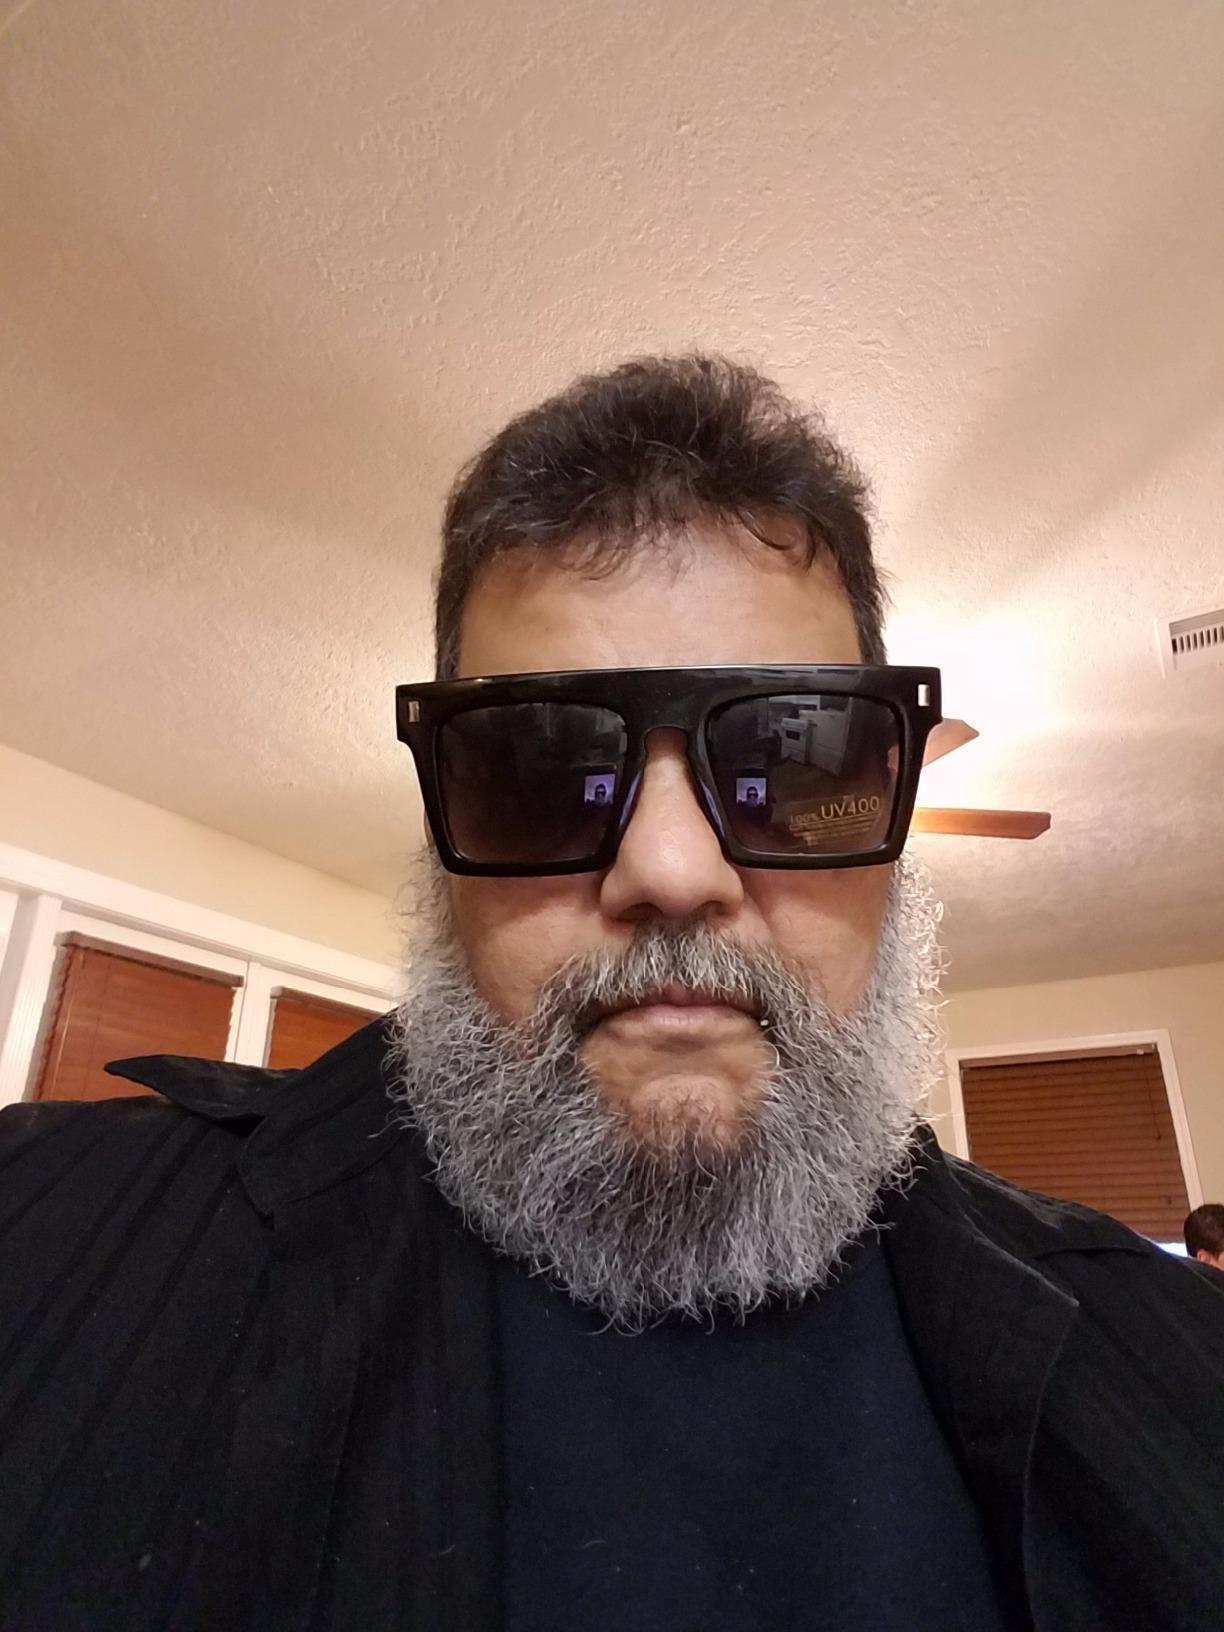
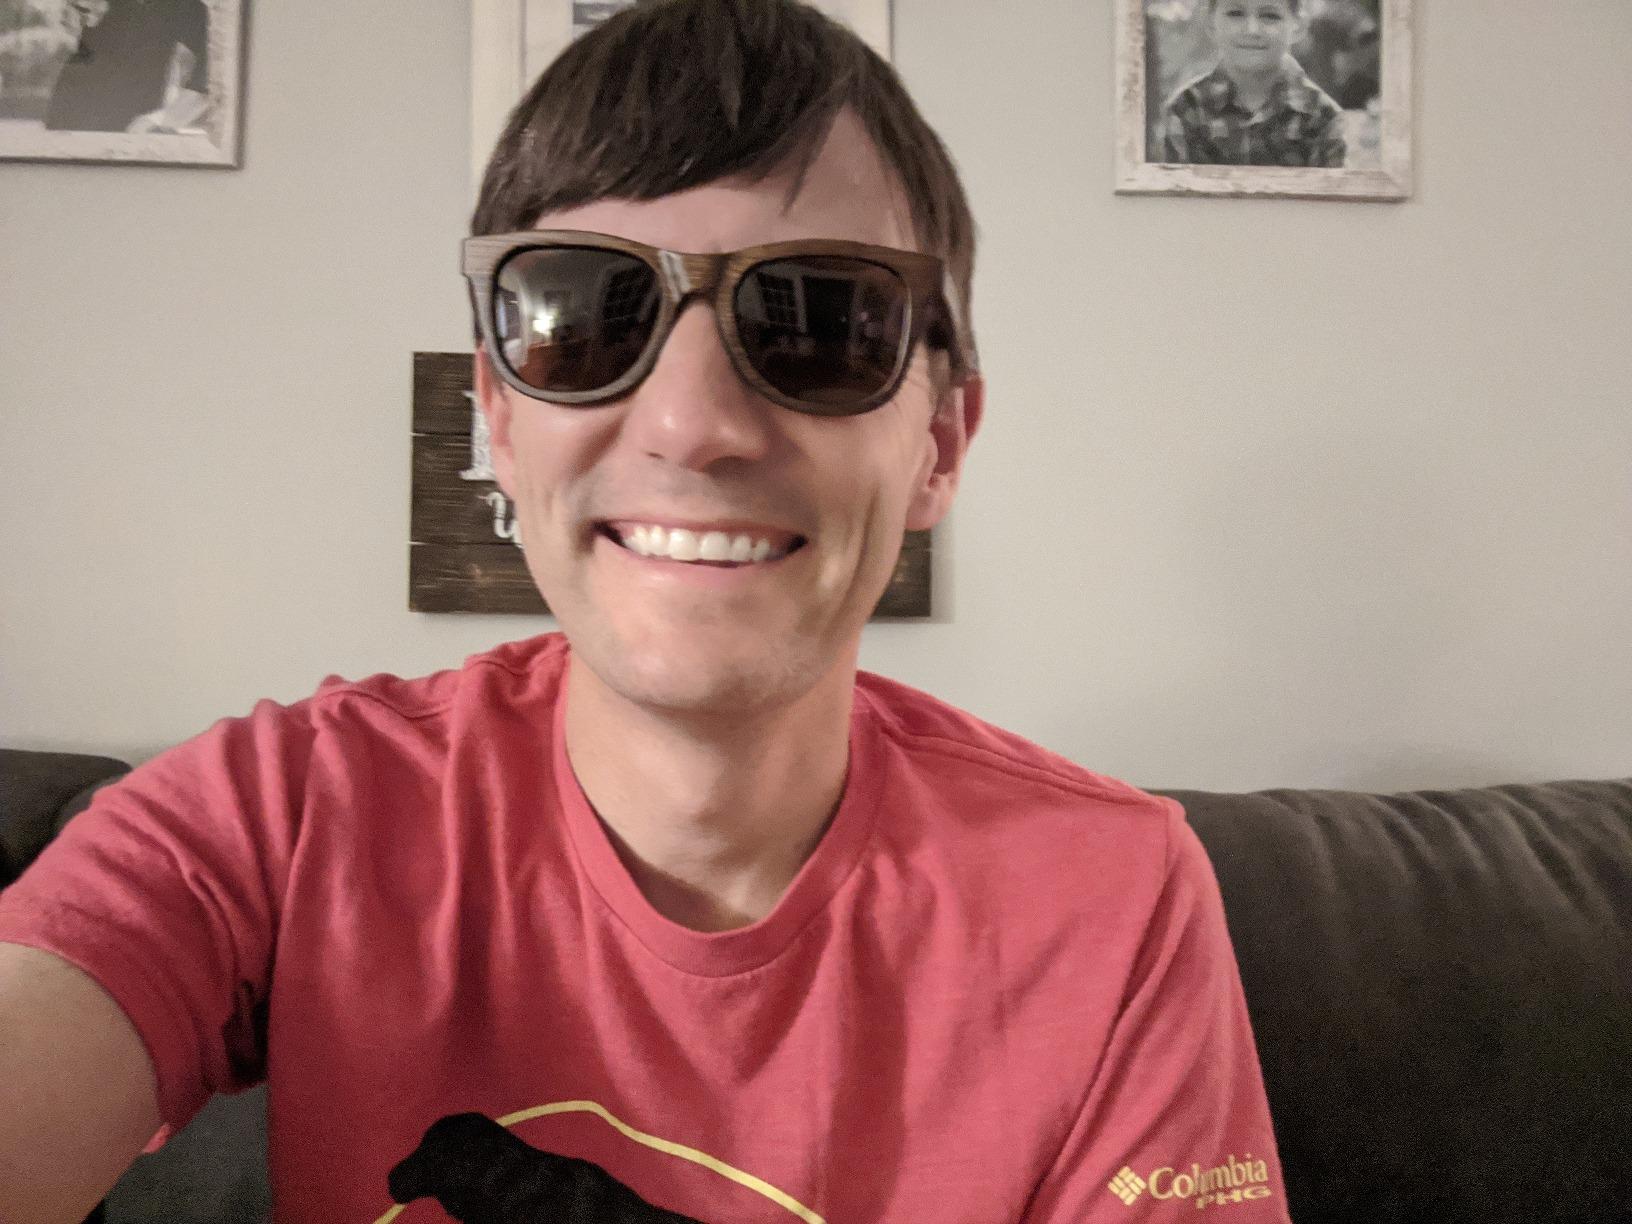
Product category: accessories_sunglasses
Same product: no